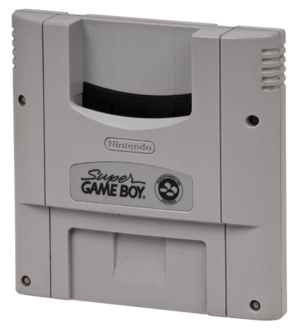
Derivative work from c:File:Super-Game-Boy-JP.jpg
Donkey Kong Country est un jeu vidéo de plates-formes développé par Rare et édité par Nintendo à partir de novembre 1994 sur Super Nintendo. Premier jeu de la série Donkey Kong Country, il met en scène les personnages de Donkey Kong et de Diddy Kong. Une suite est proposée sur Game Boy en juin 1995 sous le titre Donkey Kong Land. Il est porté sur Game Boy Color en 2000, puis en 2003 sur Game Boy Advance. Le jeu est disponible dans sa version originale en téléchargement sur la console virtuelle de la Wii depuis décembre 2006, celle de la Wii U en 2014 et celle de la New Nintendo 3DS en 2016. Il est notamment disponible sur le service Online de la Nintendo Switch depuis 2020.
Le Super Game Boy est une cartouche adaptateur pour la Super NES. Le Super Game Boy permet de jouer à des cartouches Game Boy sur un écran de télévision en utilisant les manettes Super Nintendo. En 1994, le Super Game Boy coûtait moins de 60 €.
Donkey Kong Land est l'adaptation du jeu vidéo de plates-formes Donkey Kong Country développée par Rare et publiée par Nintendo sur la console portable Game Boy en 1995. Elle donne naissance à sa propre série dérivée composée de trois titres.